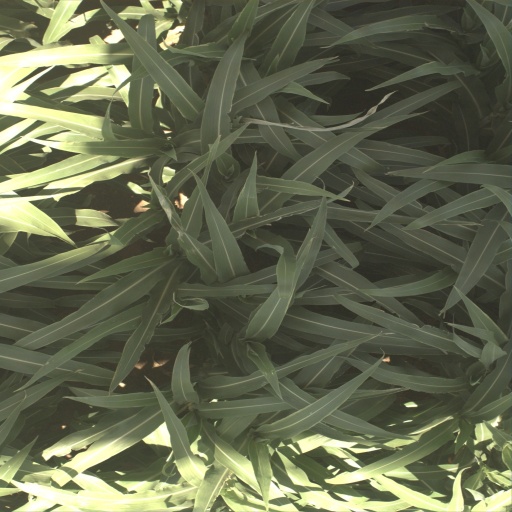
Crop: sorghum